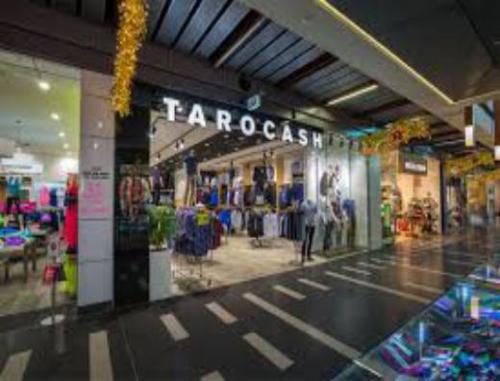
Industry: Clothes